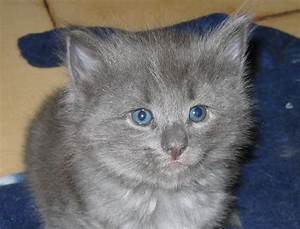
Label: cat